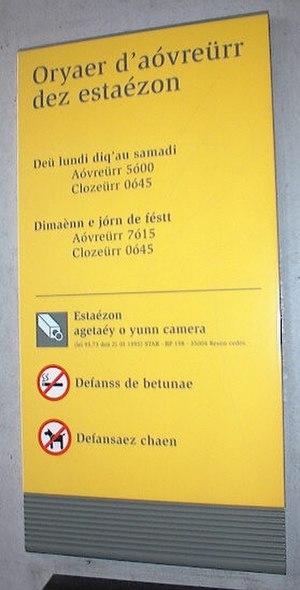
Signalétique en gallo à la station Charles de Gaulle, dans le métro de Rennes, Bretagne.
Le gallo ou la langue gallèse est la langue d'oïl de la Haute-Bretagne. Il est traditionnellement parlé en Ille-et-Vilaine, dans la Loire-Atlantique et dans l'est du Morbihan et des Côtes-d'Armor, derrière une frontière linguistique allant de Plouha à Guérande. La limite orientale du gallo est moins claire, car il existe un continuum avec les langues d'oïl voisines, voire donc des isolats de langues bretonnes celtiques. Certains linguistes considèrent par exemple que le gallo s'étend dans des régions contiguës à la Bretagne historique, en particulier dans l'aire plus vaste du Massif armoricain.
Le métro de Rennes est un système de transport collectif en site propre automatique desservant la ville de Rennes, dans le département français d'Ille-et-Vilaine, en région Bretagne. Utilisant la technologie du véhicule automatique léger, il est inauguré le 15 mars 2002, faisant de Rennes entre 2002 et 2008 la plus petite ville au monde à avoir un réseau de métro.